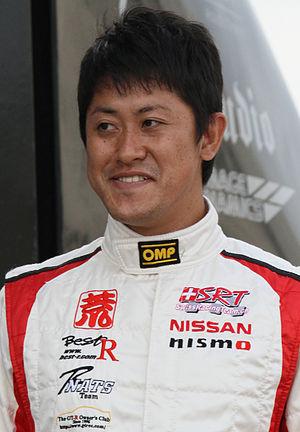
Seiji Ara est un pilote automobile japonais né le 5 mai 1974 dans la préfecture de Chiba. Il a notamment remporté les 24 Heures du Mans en 2004 sur Audi R8 et les 1 000 kilomètres du Mans 2003.